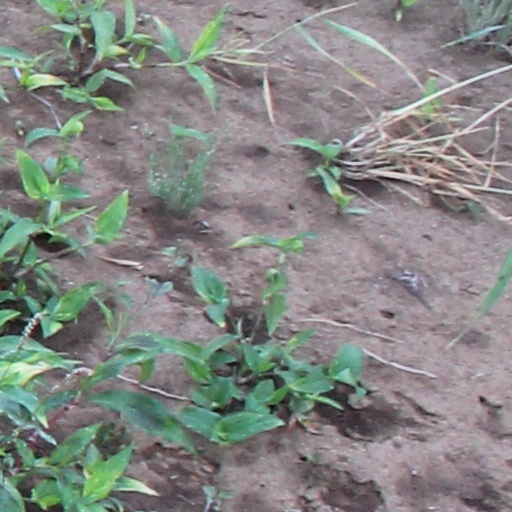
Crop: wheat